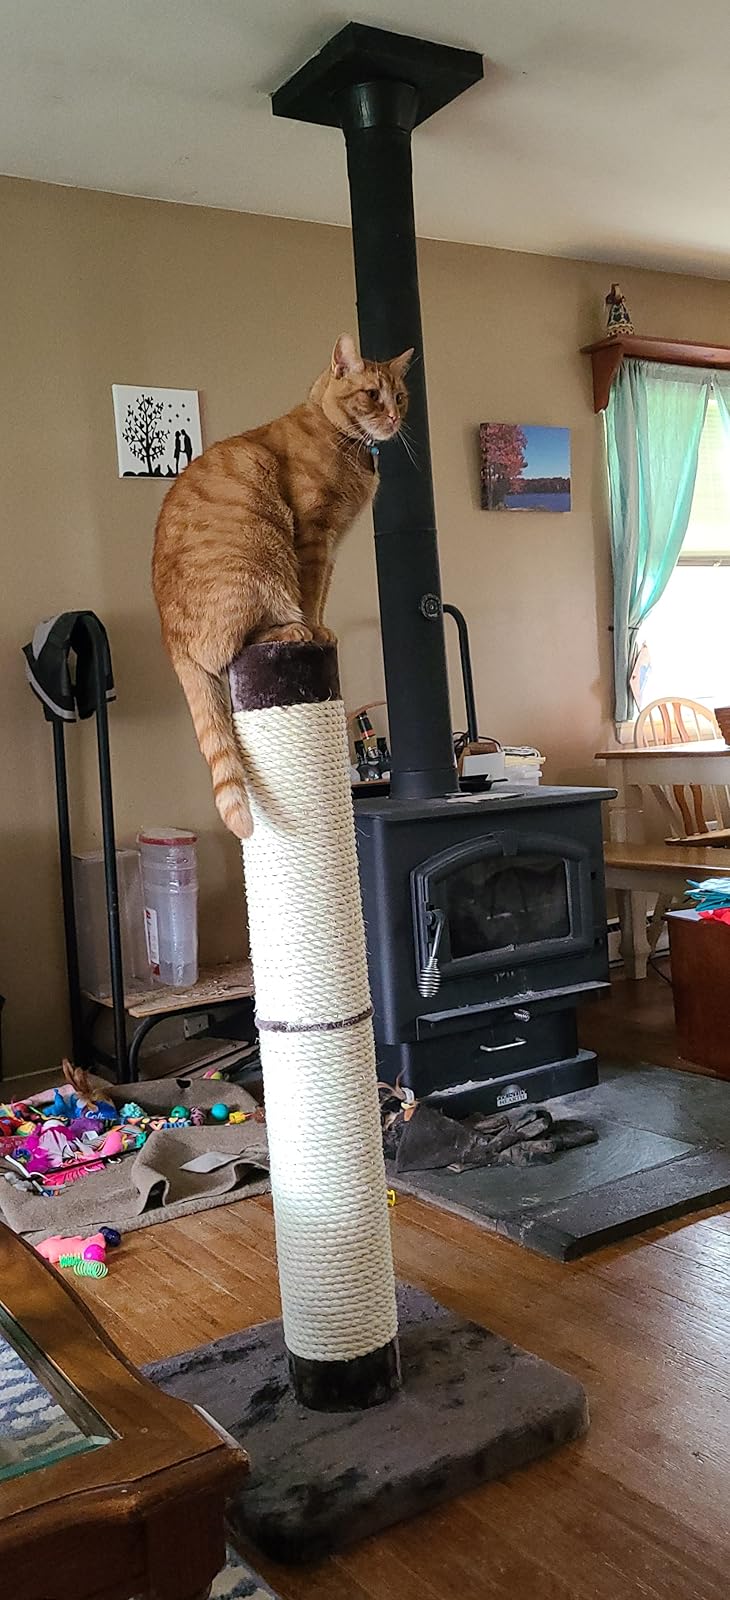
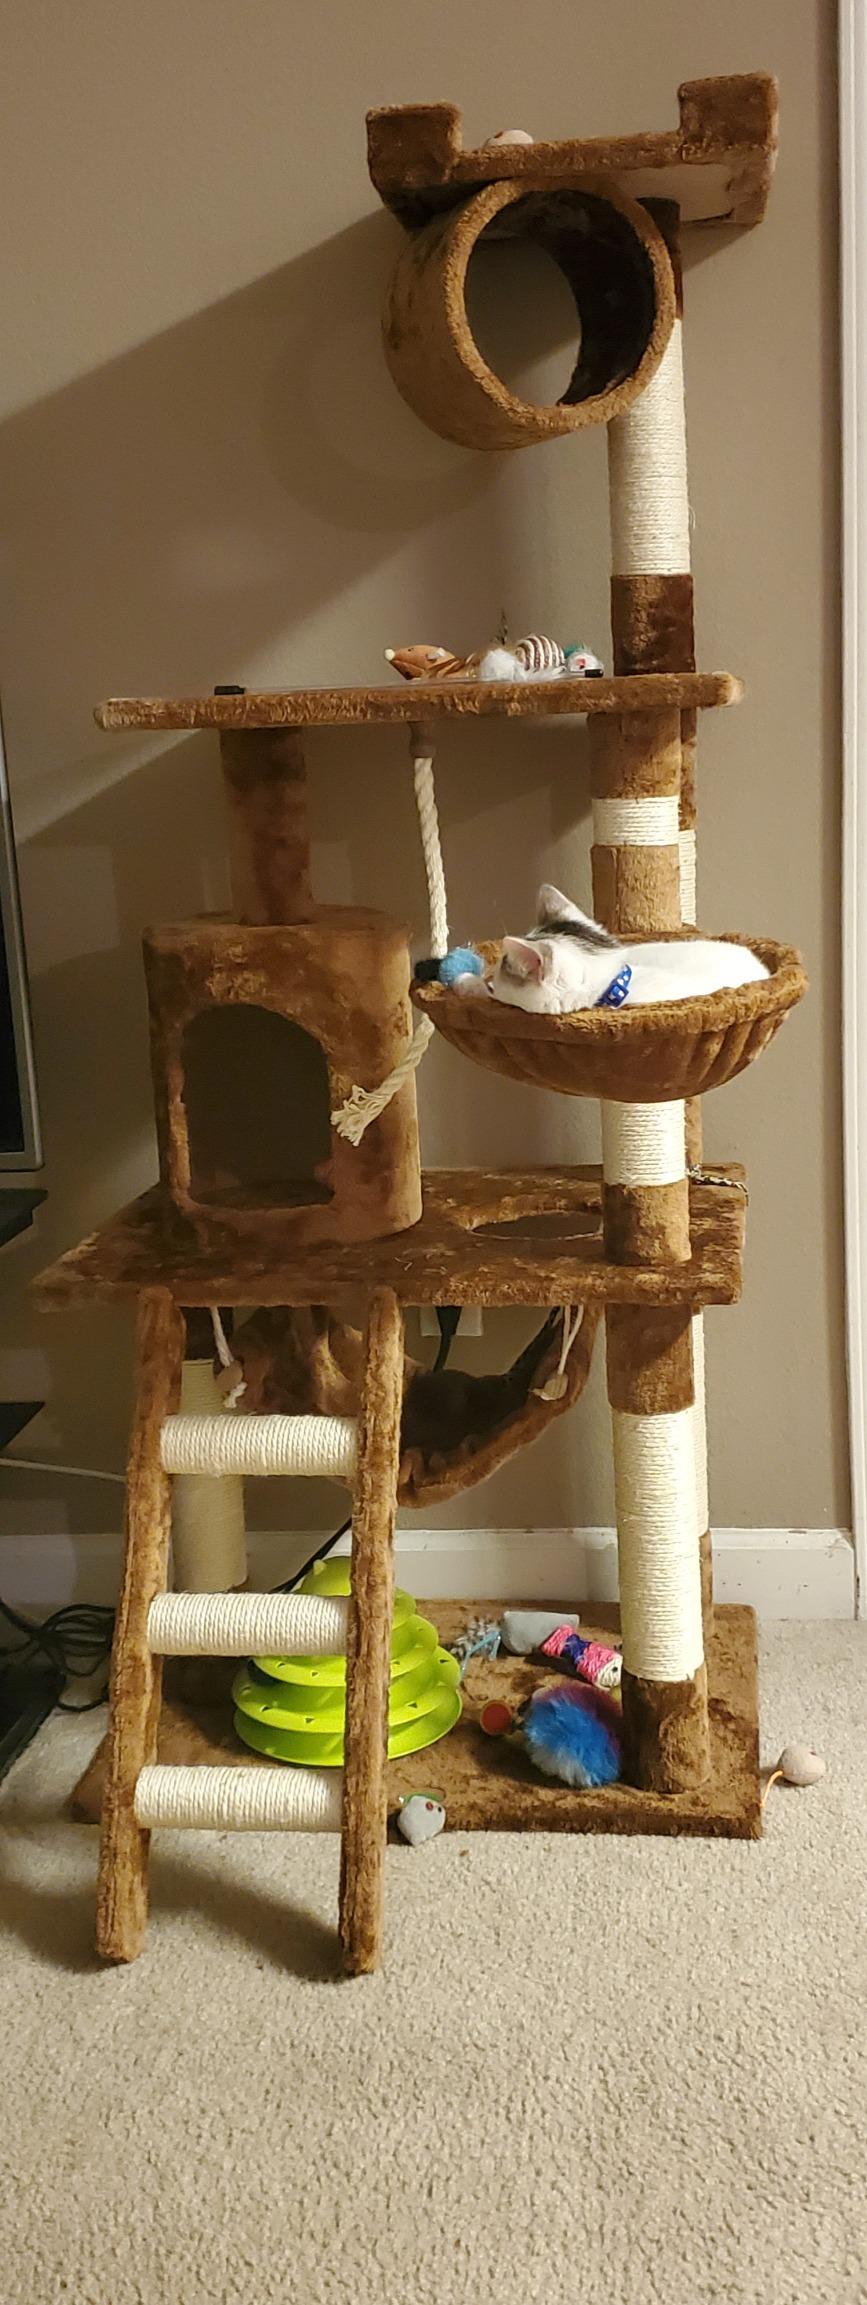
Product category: items_cat tree
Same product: no